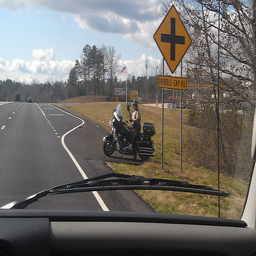
A police officer on a motorcycle checks the speed of approaching cars.
A person is separated from everyone else in the picture and doing something there.

a police officer on a motorcycle is by the side of the road
a man on a motorcycle monitoring speed from the side of the road
A police officer sitting on a motorcycle on the side of the road.